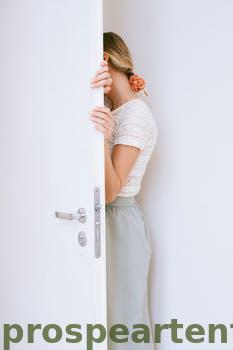
Label: Watermark